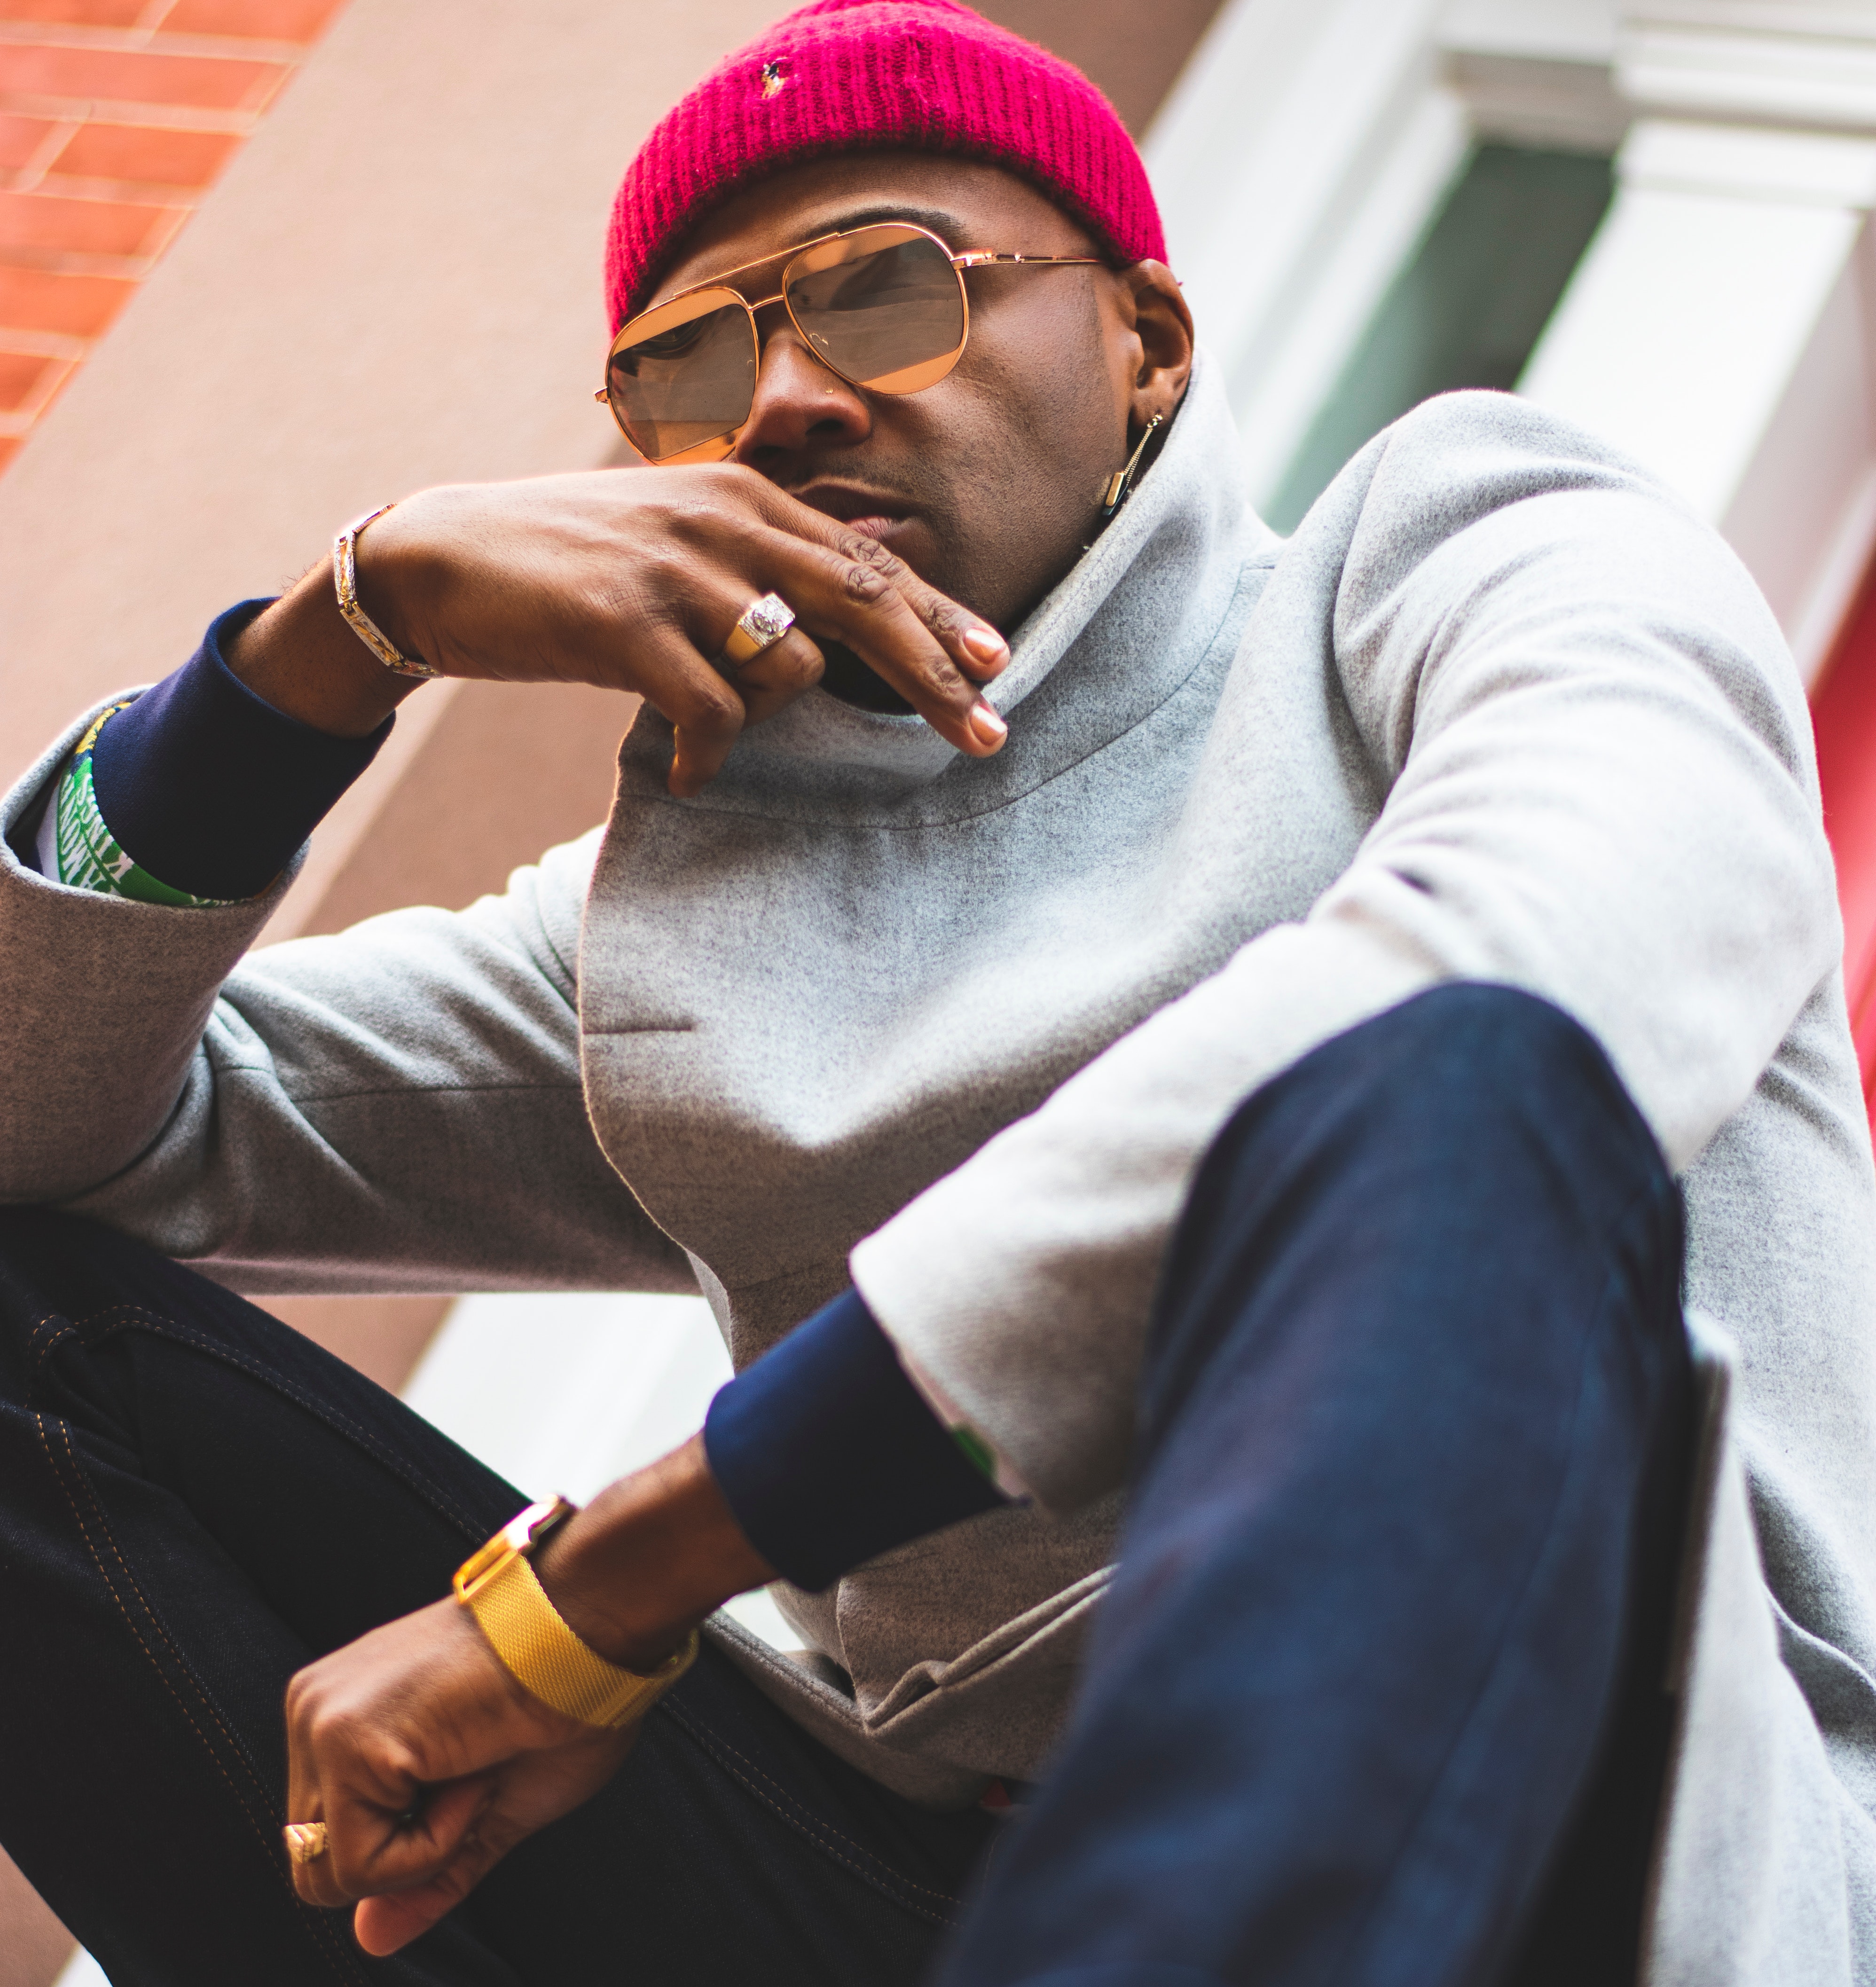
rapper, arm, human, headgear, glasses, eyewear, facial hair, hand, beard, street fashion, fashion accessory, moustache, style